Zanzibar

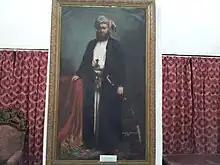
Omani Sultan of Zanzibar

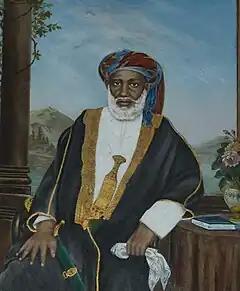
Zanzibari slave trader Tippu Tip

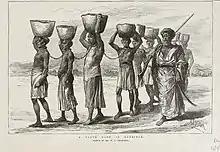
A Zanj slave gang in Zanzibar (1889)

The Portuguese arrived in East Africa in 1498, where they found several independent towns on the coast, with Muslim Arabic-speaking elites. While the Portuguese travellers describe them as "black", they made a clear distinction between the Muslim and non-Muslim populations. Their relations with these leaders were mostly hostile, but during the sixteenth century, they firmly established their power and ruled with the aid of tributary sultans. The Portuguese presence was relatively limited, leaving administration in the hands of the local leaders and power structures already present. This system lasted until 1631, when the Sultan of Mombasa massacred the Portuguese inhabitants. For the remainder of their rule, the Portuguese appointed European governors. The strangling of trade and diminished local power led the Swahili elites in Mombasa and Zanzibar to invite Omani aristocrats to assist them in driving the Europeans out.